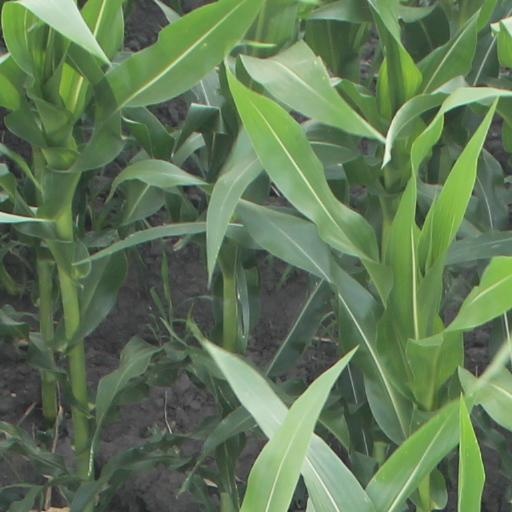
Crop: maize; corn